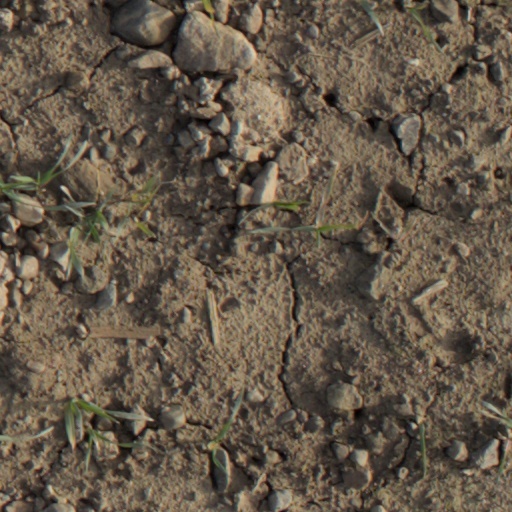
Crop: wheat